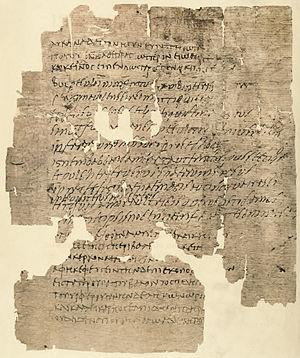
Babrius est un fabuliste romain de langue grecque. On trouve aussi les graphies Babrios, ou Babrias pour le nom de ce poète.